José María Córdova Military School

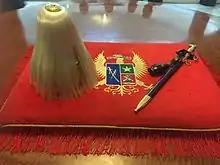
The three main symbols of the school, A "Pickelhaube" with a white plume used for parades, the coat of arms of the school, and the dagger which cadets receive upon 2 months of entering the school.

Just like so many military academies in the world, the JMC-MS is a medium-sized, highly residential baccalaureate college, with a full-time, four-year undergraduate program that emphasizes instruction in the arts, sciences, and professions with a graduate program, preparing men and women to take on the challenge of being officers of the National Army of Colombia. The academy is accredited by the Ministry of National Education.